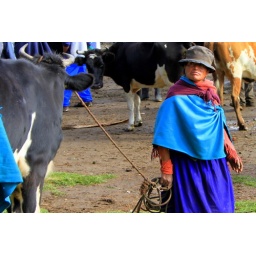
Buying or selling in the Otavalo animal market